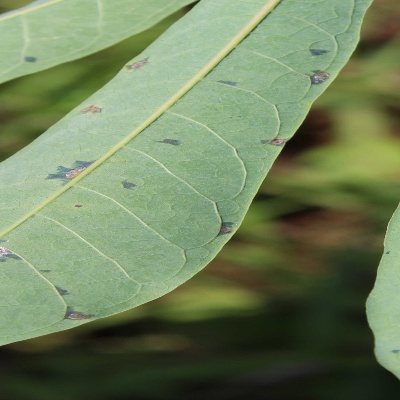
Crop: Cassava
Condition: bacterial blight